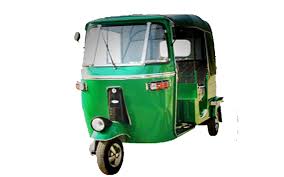
Vehicle type: Auto Rickshaws